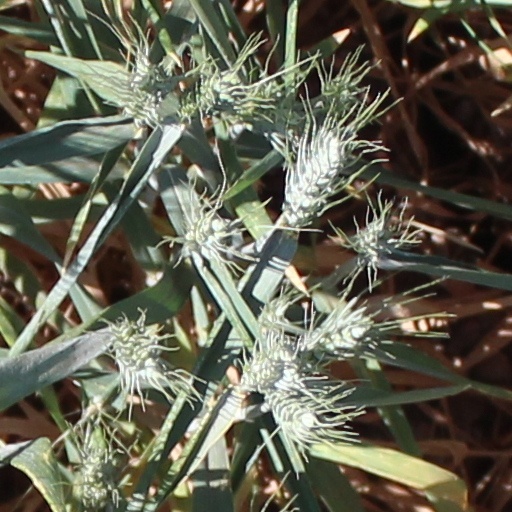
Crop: wheat